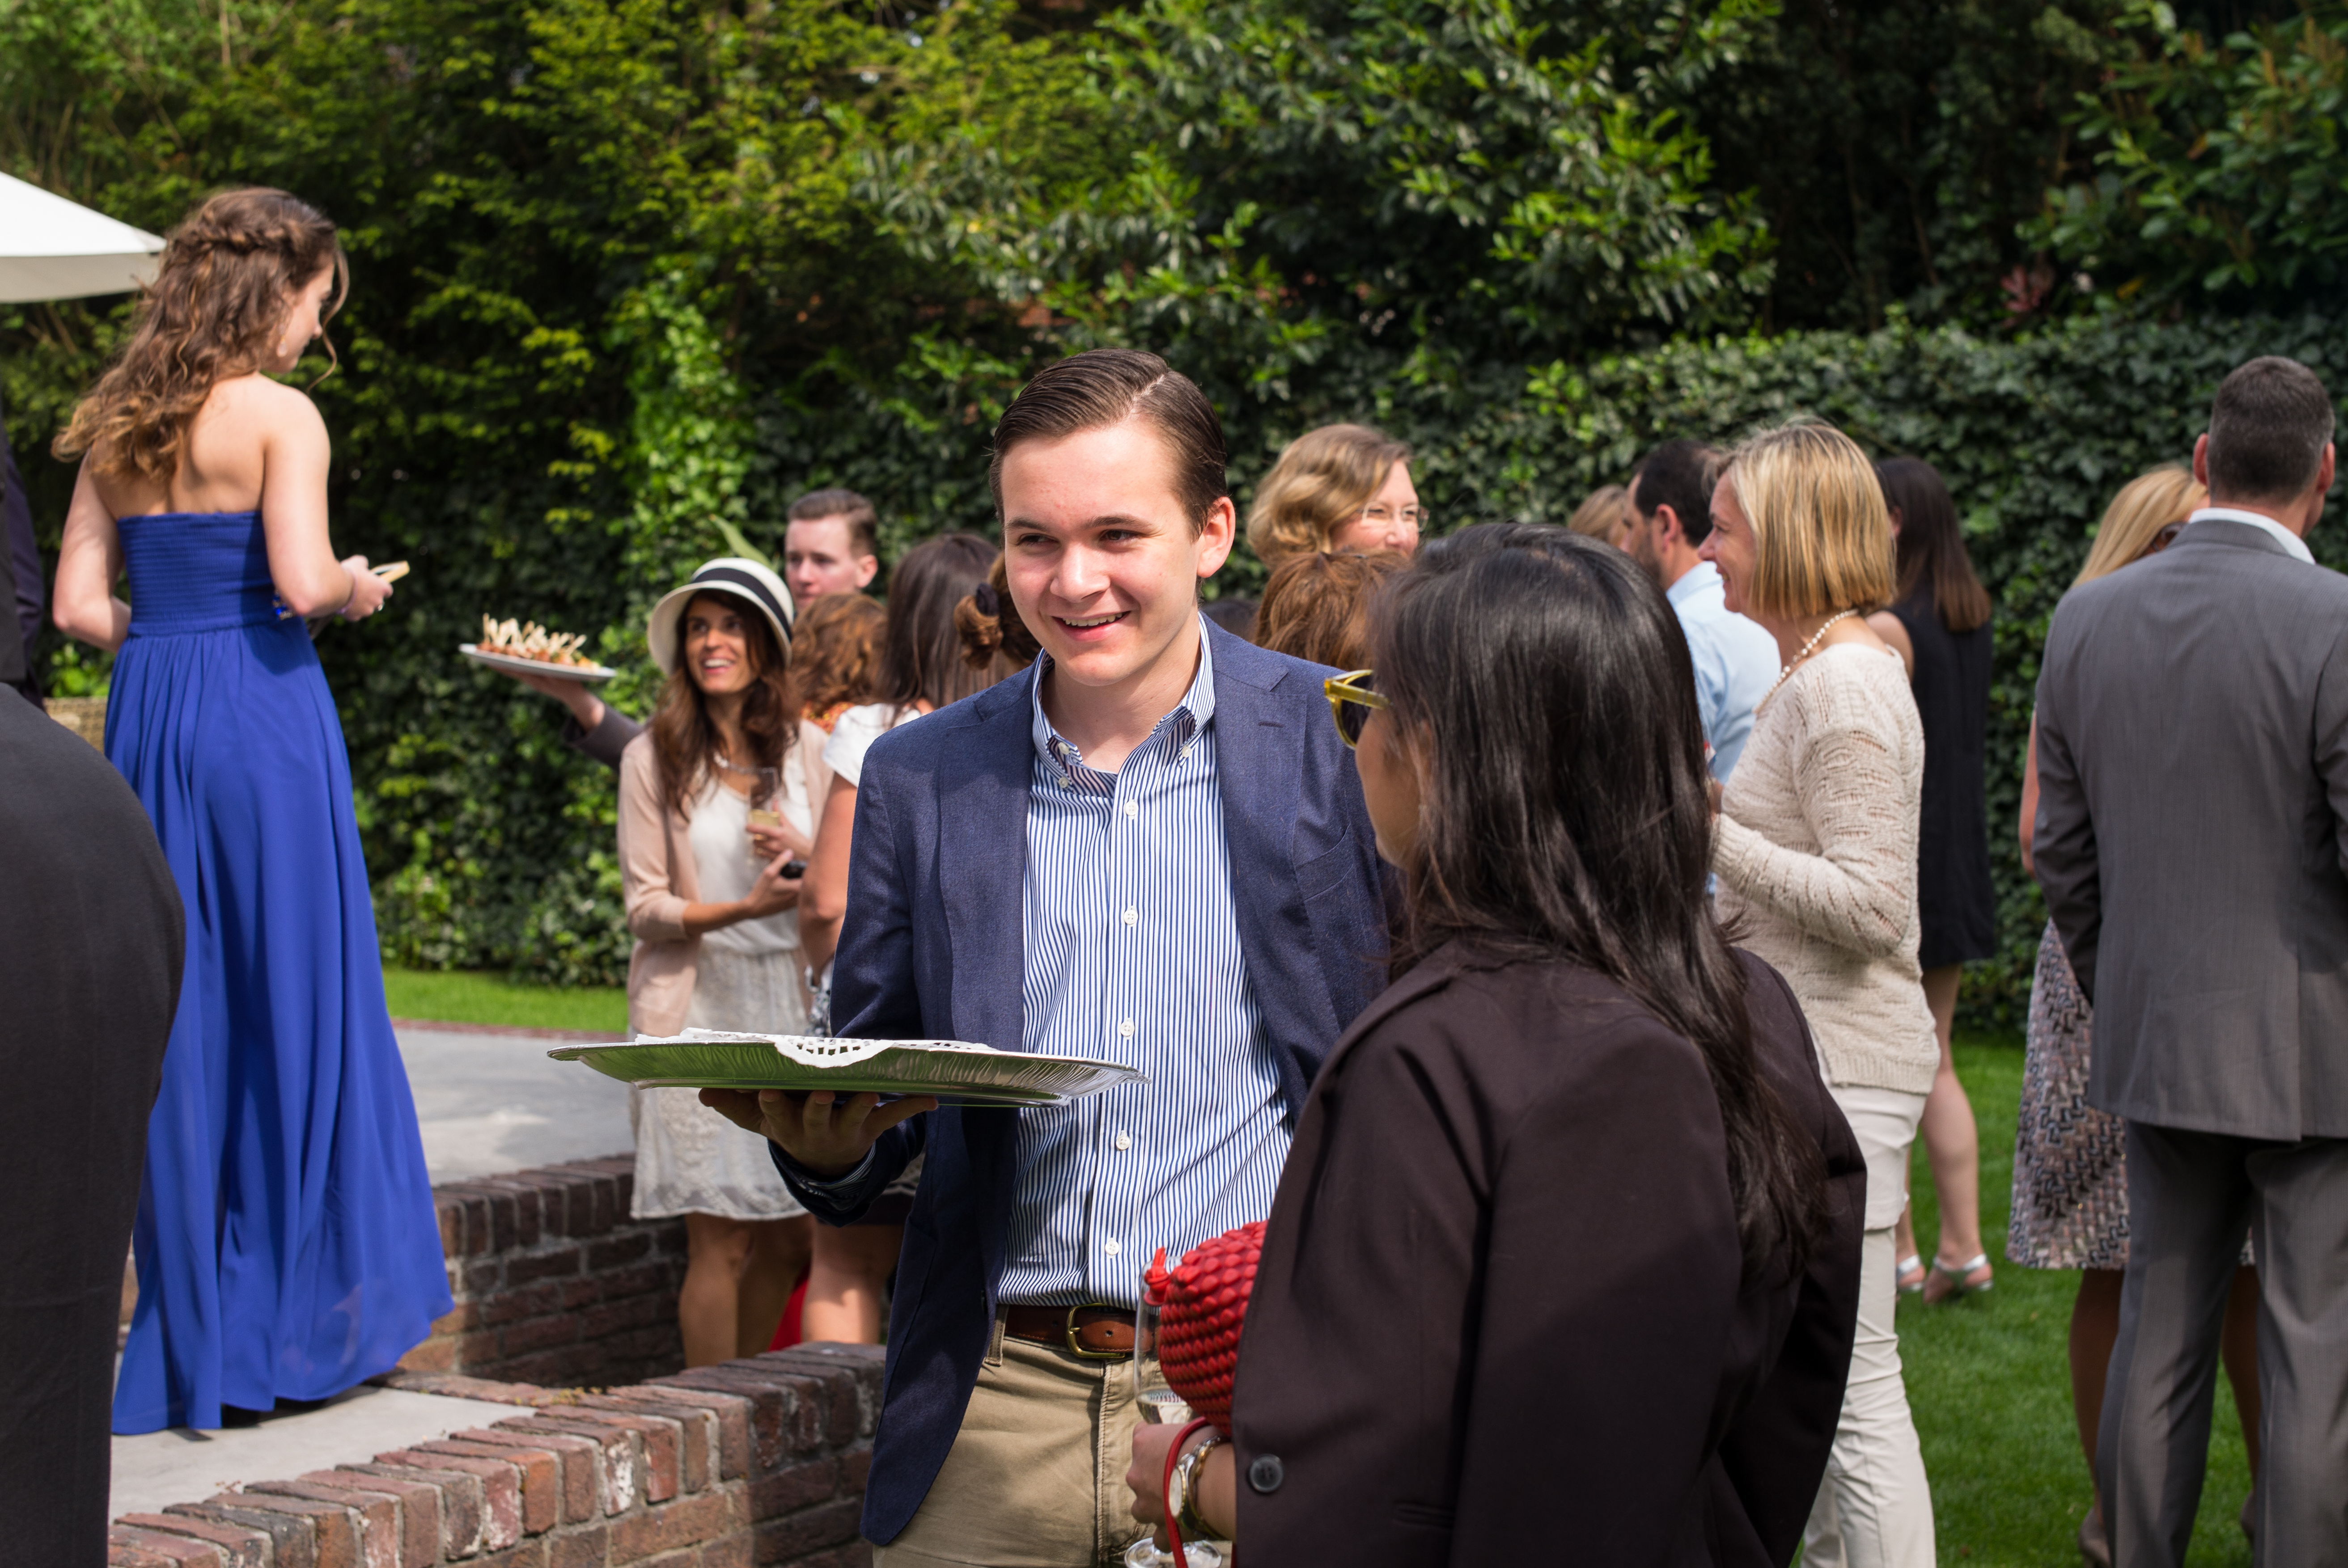
people, girl, boy, europe, portrait, high, garden, wedding, tuxedo, ceremony, bowtie, holland, hague, netherlands, m, dress, students, party, ball, 50, school, junior, leica, 240, summilux, prom